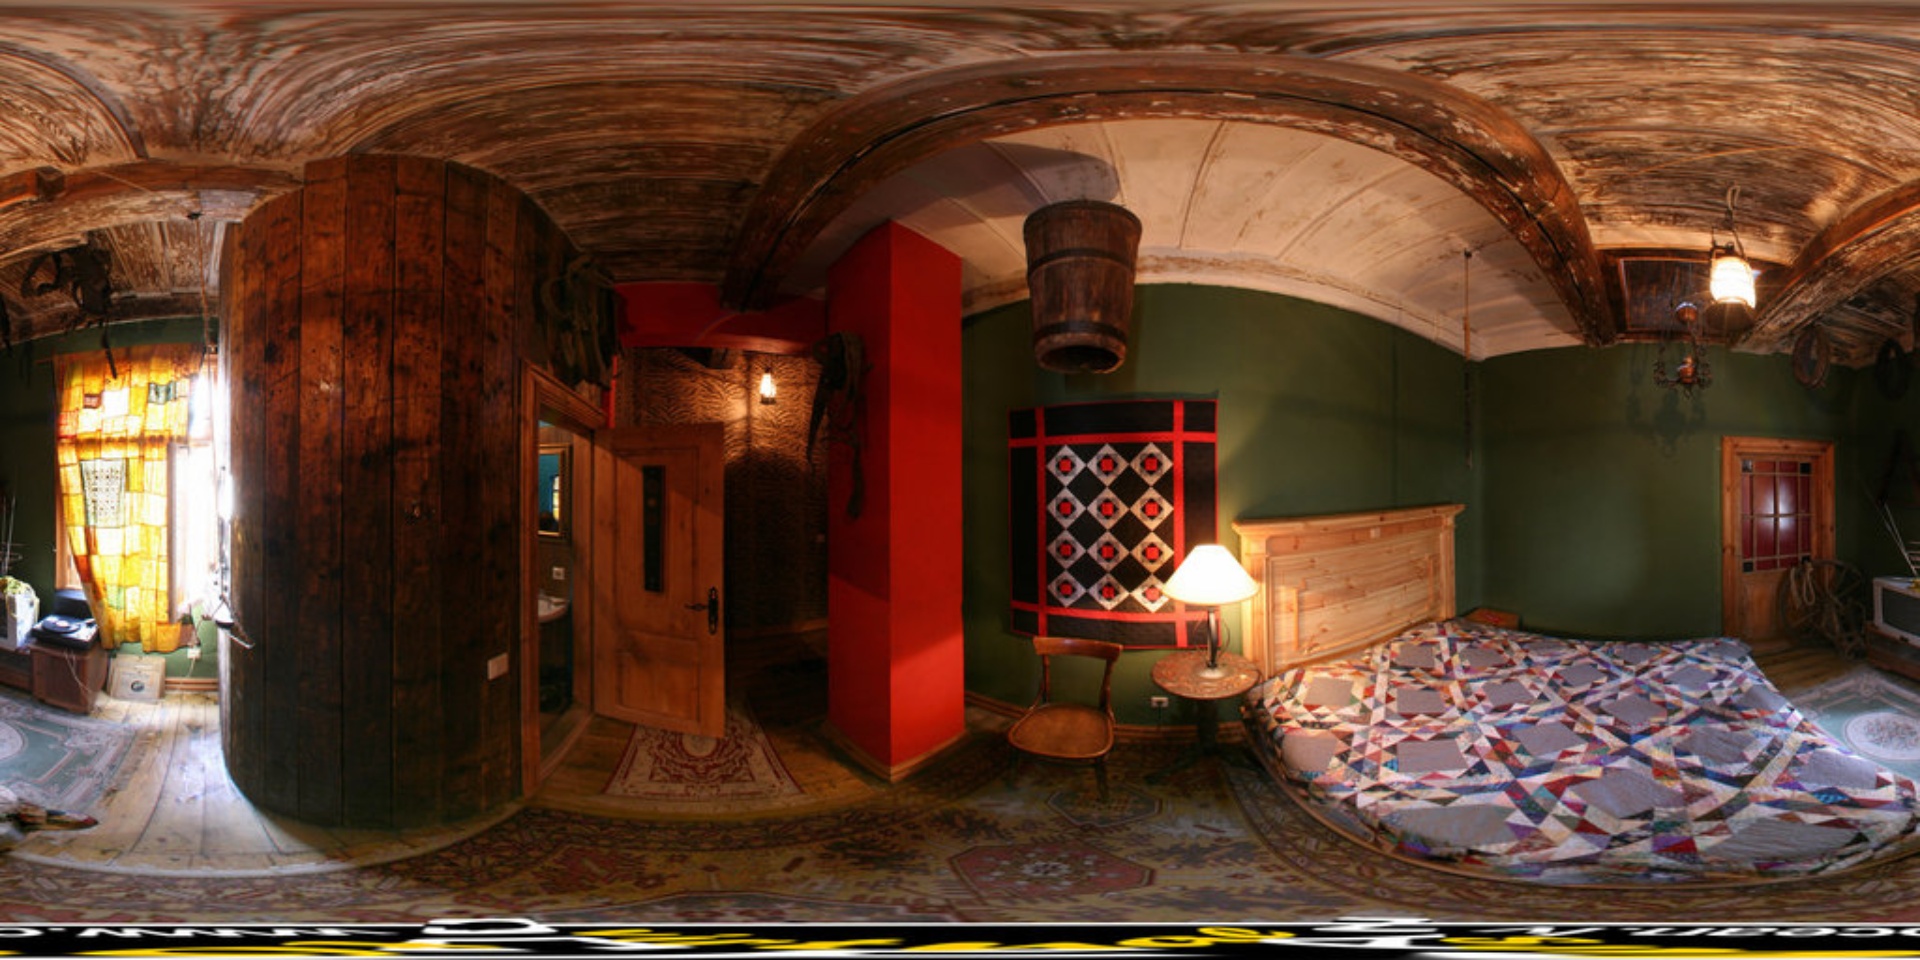
Referred object: the lamp on the nightstand

Referred object: the wooden barrel